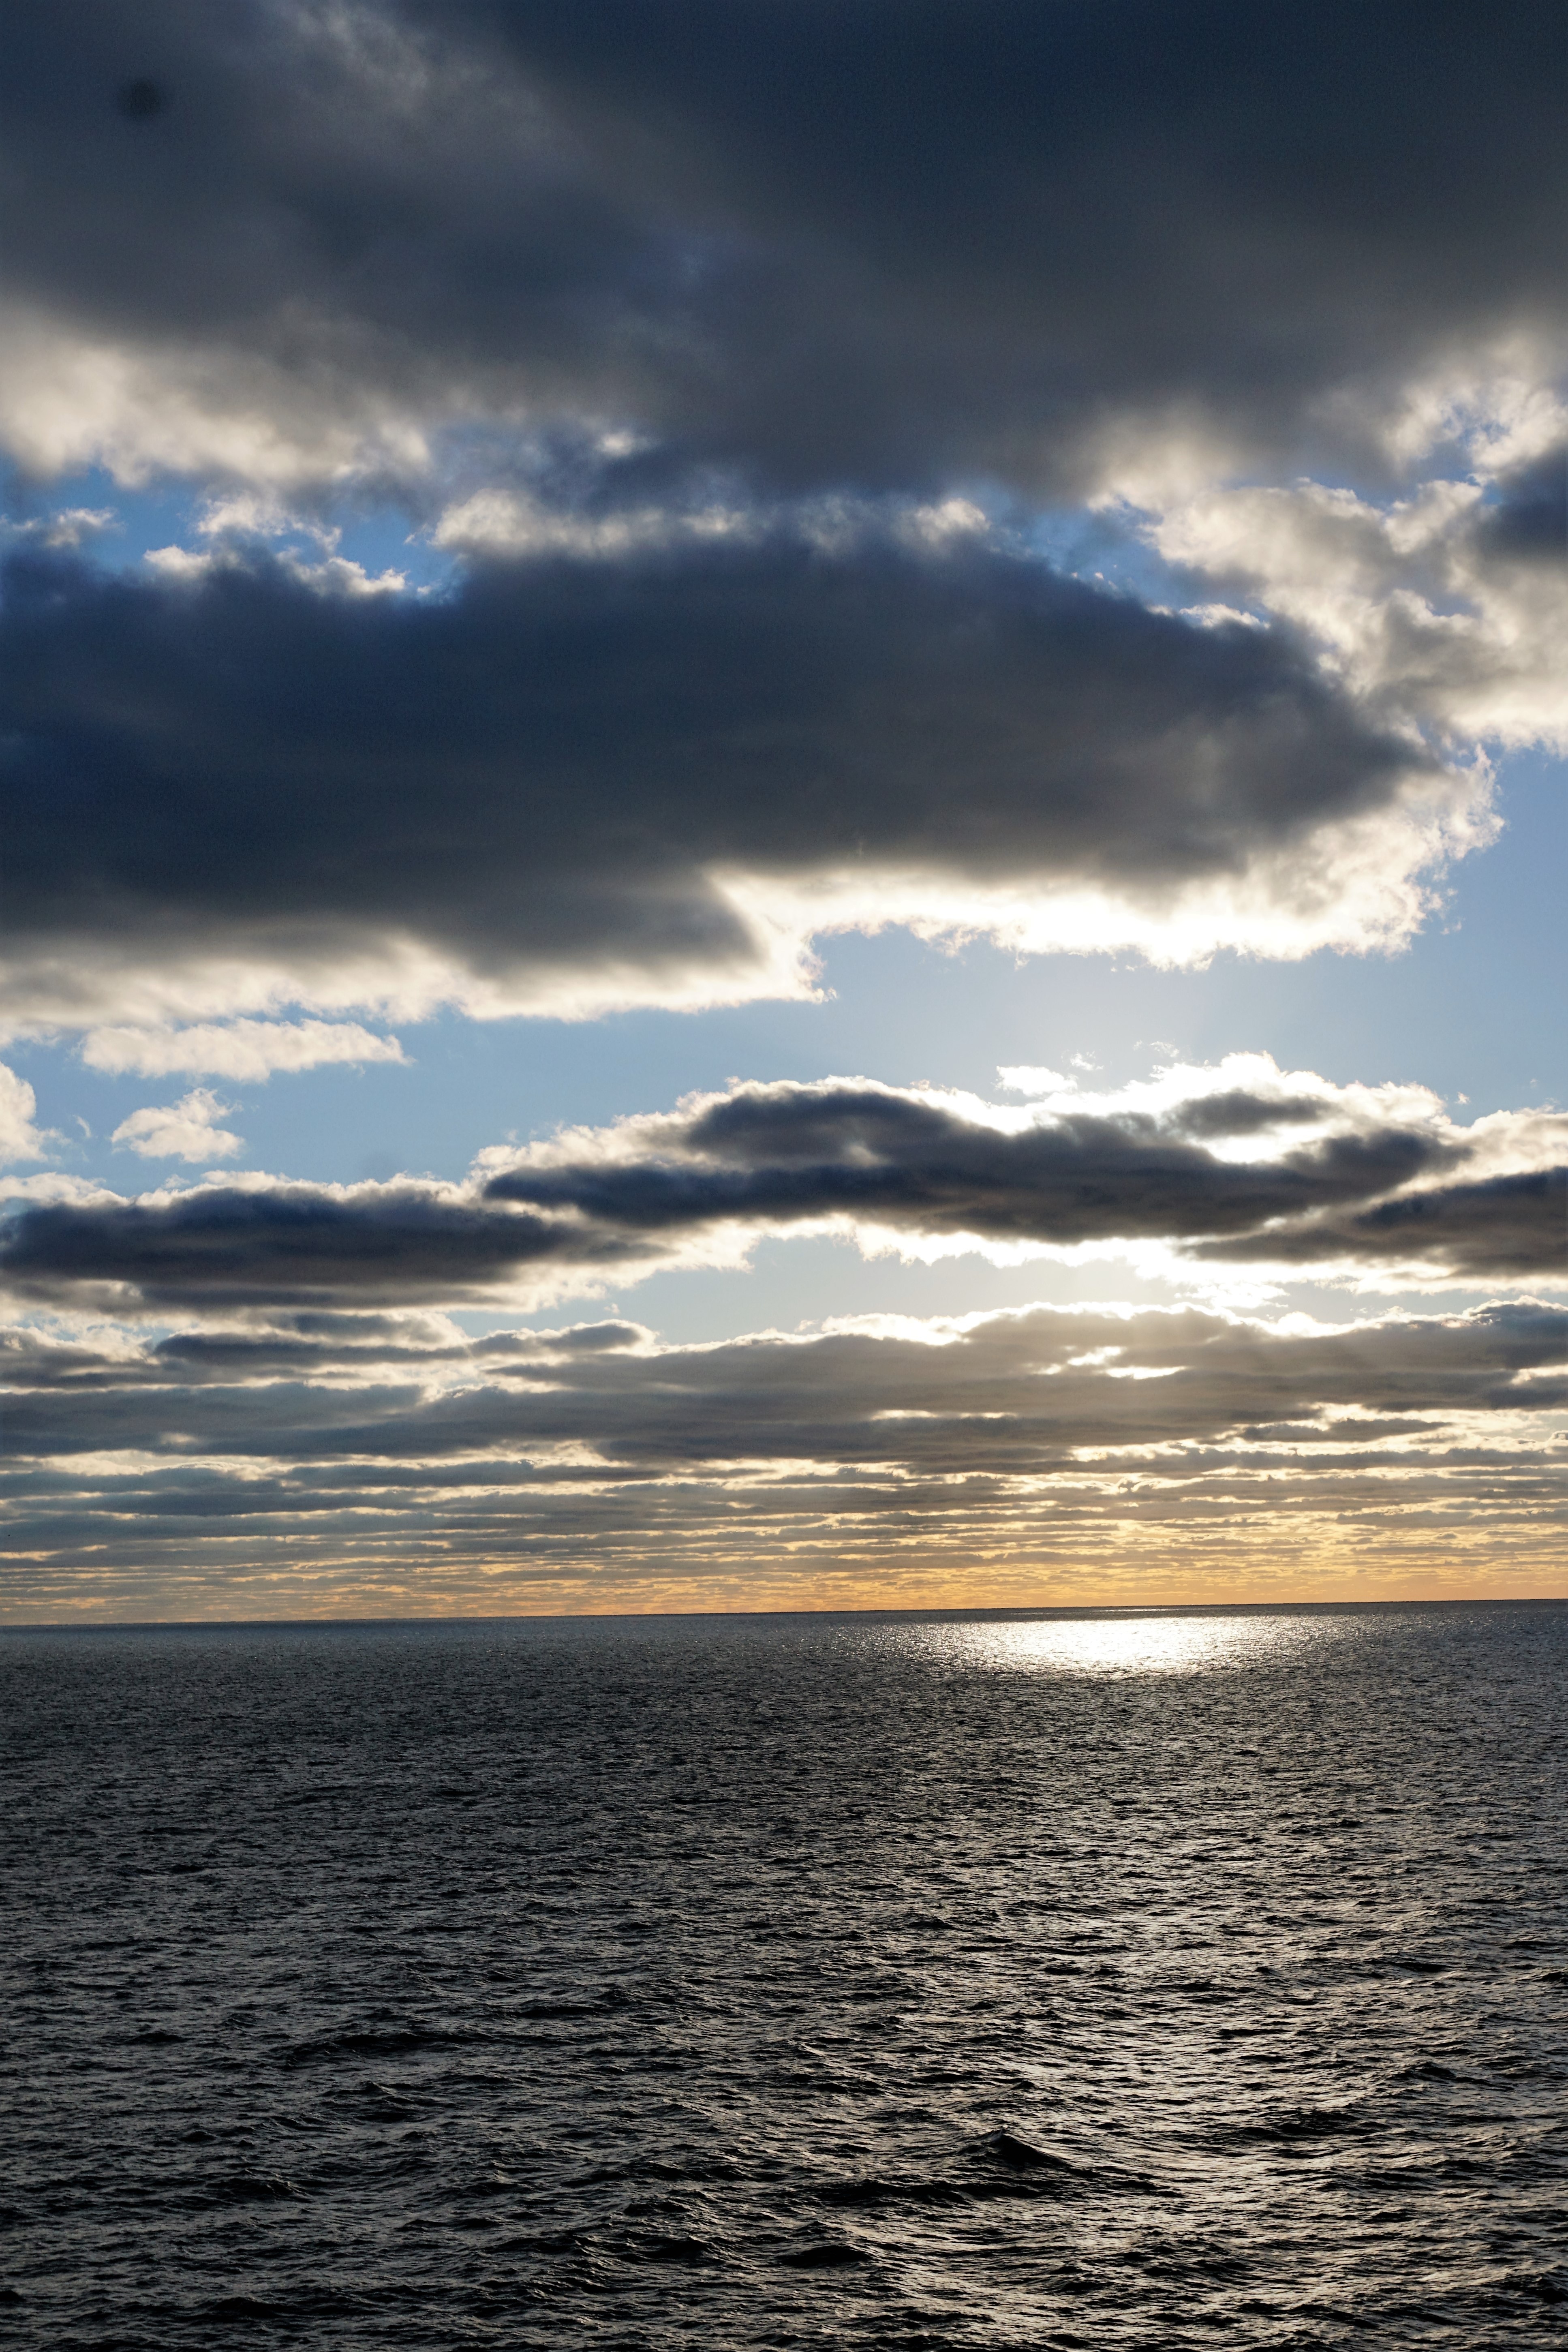
beach, sea, coast, water, ocean, horizon, cloud, sky, sun, sunrise, sunset, white, sunlight, ray, shore, wave, dawn, dusk, evening, reflection, weather, storm, blue, body of water, clouds, relaxation, deep, rays, atlantic, mood, loch, transatlantic, meteorological phenomenon, wind wave